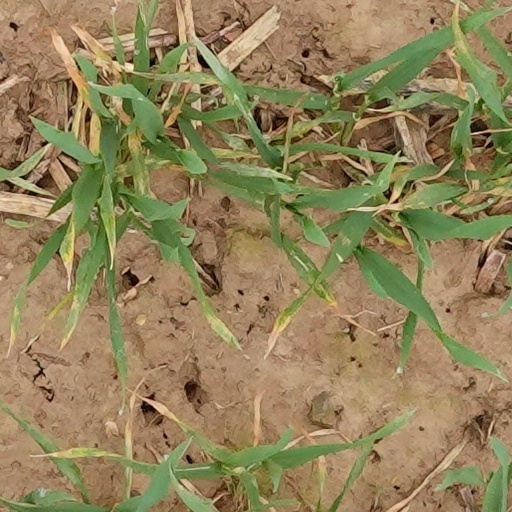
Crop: wheat